Washington Journal

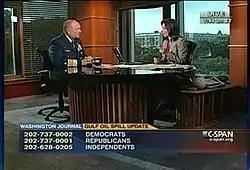
The "Washington Journal" host Greta Brawner interviews Adm. Thad Allen, USCG (Ret.), on May 26, 2010.

At the beginning of each program, the host reads noteworthy articles and editorials from current newspapers and periodicals as viewers discuss a timely topic chosen by C-SPAN. The program occasionally features "open phones" segments when callers may discuss any topic of their choosing. In multiple segments following, the host interviews guests invited to discuss a specific political or legislative issue and takes calls from the public. Most guests appear in C-SPAN's Washington or New York City studios, while some guests are interviewed from remote locations.